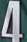
Number: 4